David Campese

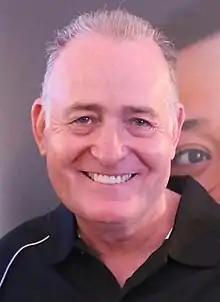
Campese in Fiji, March 2020

David Ian Campese, AM (born 21 October 1962), also known as Campo, is a former Australian rugby union player (1982–1996), who was capped by the Wallabies 101 times, and played 85 Tests at wing and 16 at fullback.